When the Woman Butts In

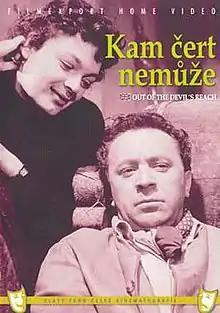
Film poster

When the Woman Butts In is a 1959 Czechoslovak comedy film directed by Zdeněk Podskalský. It was entered into the 1960 Cannes Film Festival.